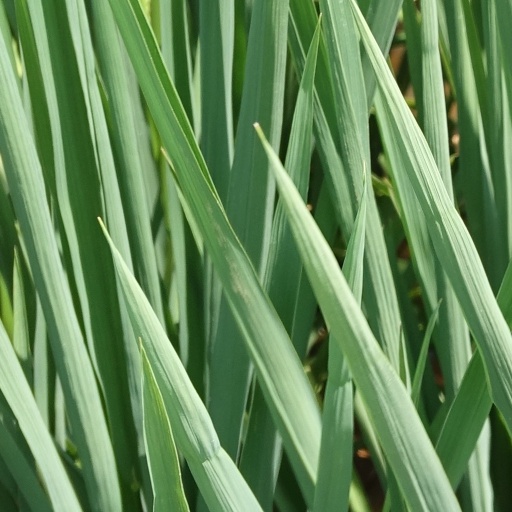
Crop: rice